Mr. Chandramouli

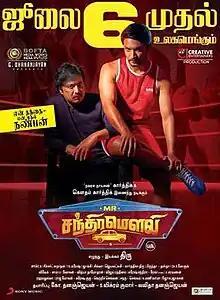
Theatrical release poster

Mr. Chandramouli is a 2018 Indian Tamil-language sports comedy thriller film written and directed by Thiru and produced by G. Dhananjayan. It stars Karthik, his son Gautham Karthik, Regina Cassandra, Varalaxmi Sarathkumar, and Santhosh Prathap. The film revolves around Raghav, a professional boxer, who finds himself in a fix when an unexpected turn of events gets him tangled in a battle between his passion, family and the love of his life.